MS Kungsholm (1952)

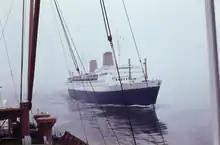
NGL "Europa" on the Outer Weser (1966)

Following delivery to the North German Lloyd the "Kungsholm" was renamed "Europa" (a traditional name in the NGL fleet), given refit and moved under the West German flag. On 9 January 1966 the "Europa" set on her first transatlantic crossing for her new owners from Bremen to New York. In NGL service the ship followed a similar arrangement as she had with the Swedish American Line, with transatlantic crossings during the (northern hemisphere) summer and cruises during the rest of the year.